Tōdera Station

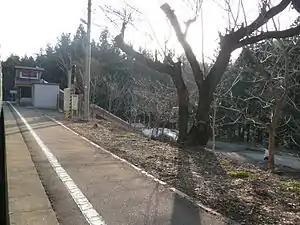
Tōdera Station in March 2008

is a railway station on the Tadami Line in the town of Aizubange, Fukushima Prefecture, Japan, operated by East Japan Railway Company (JR East).